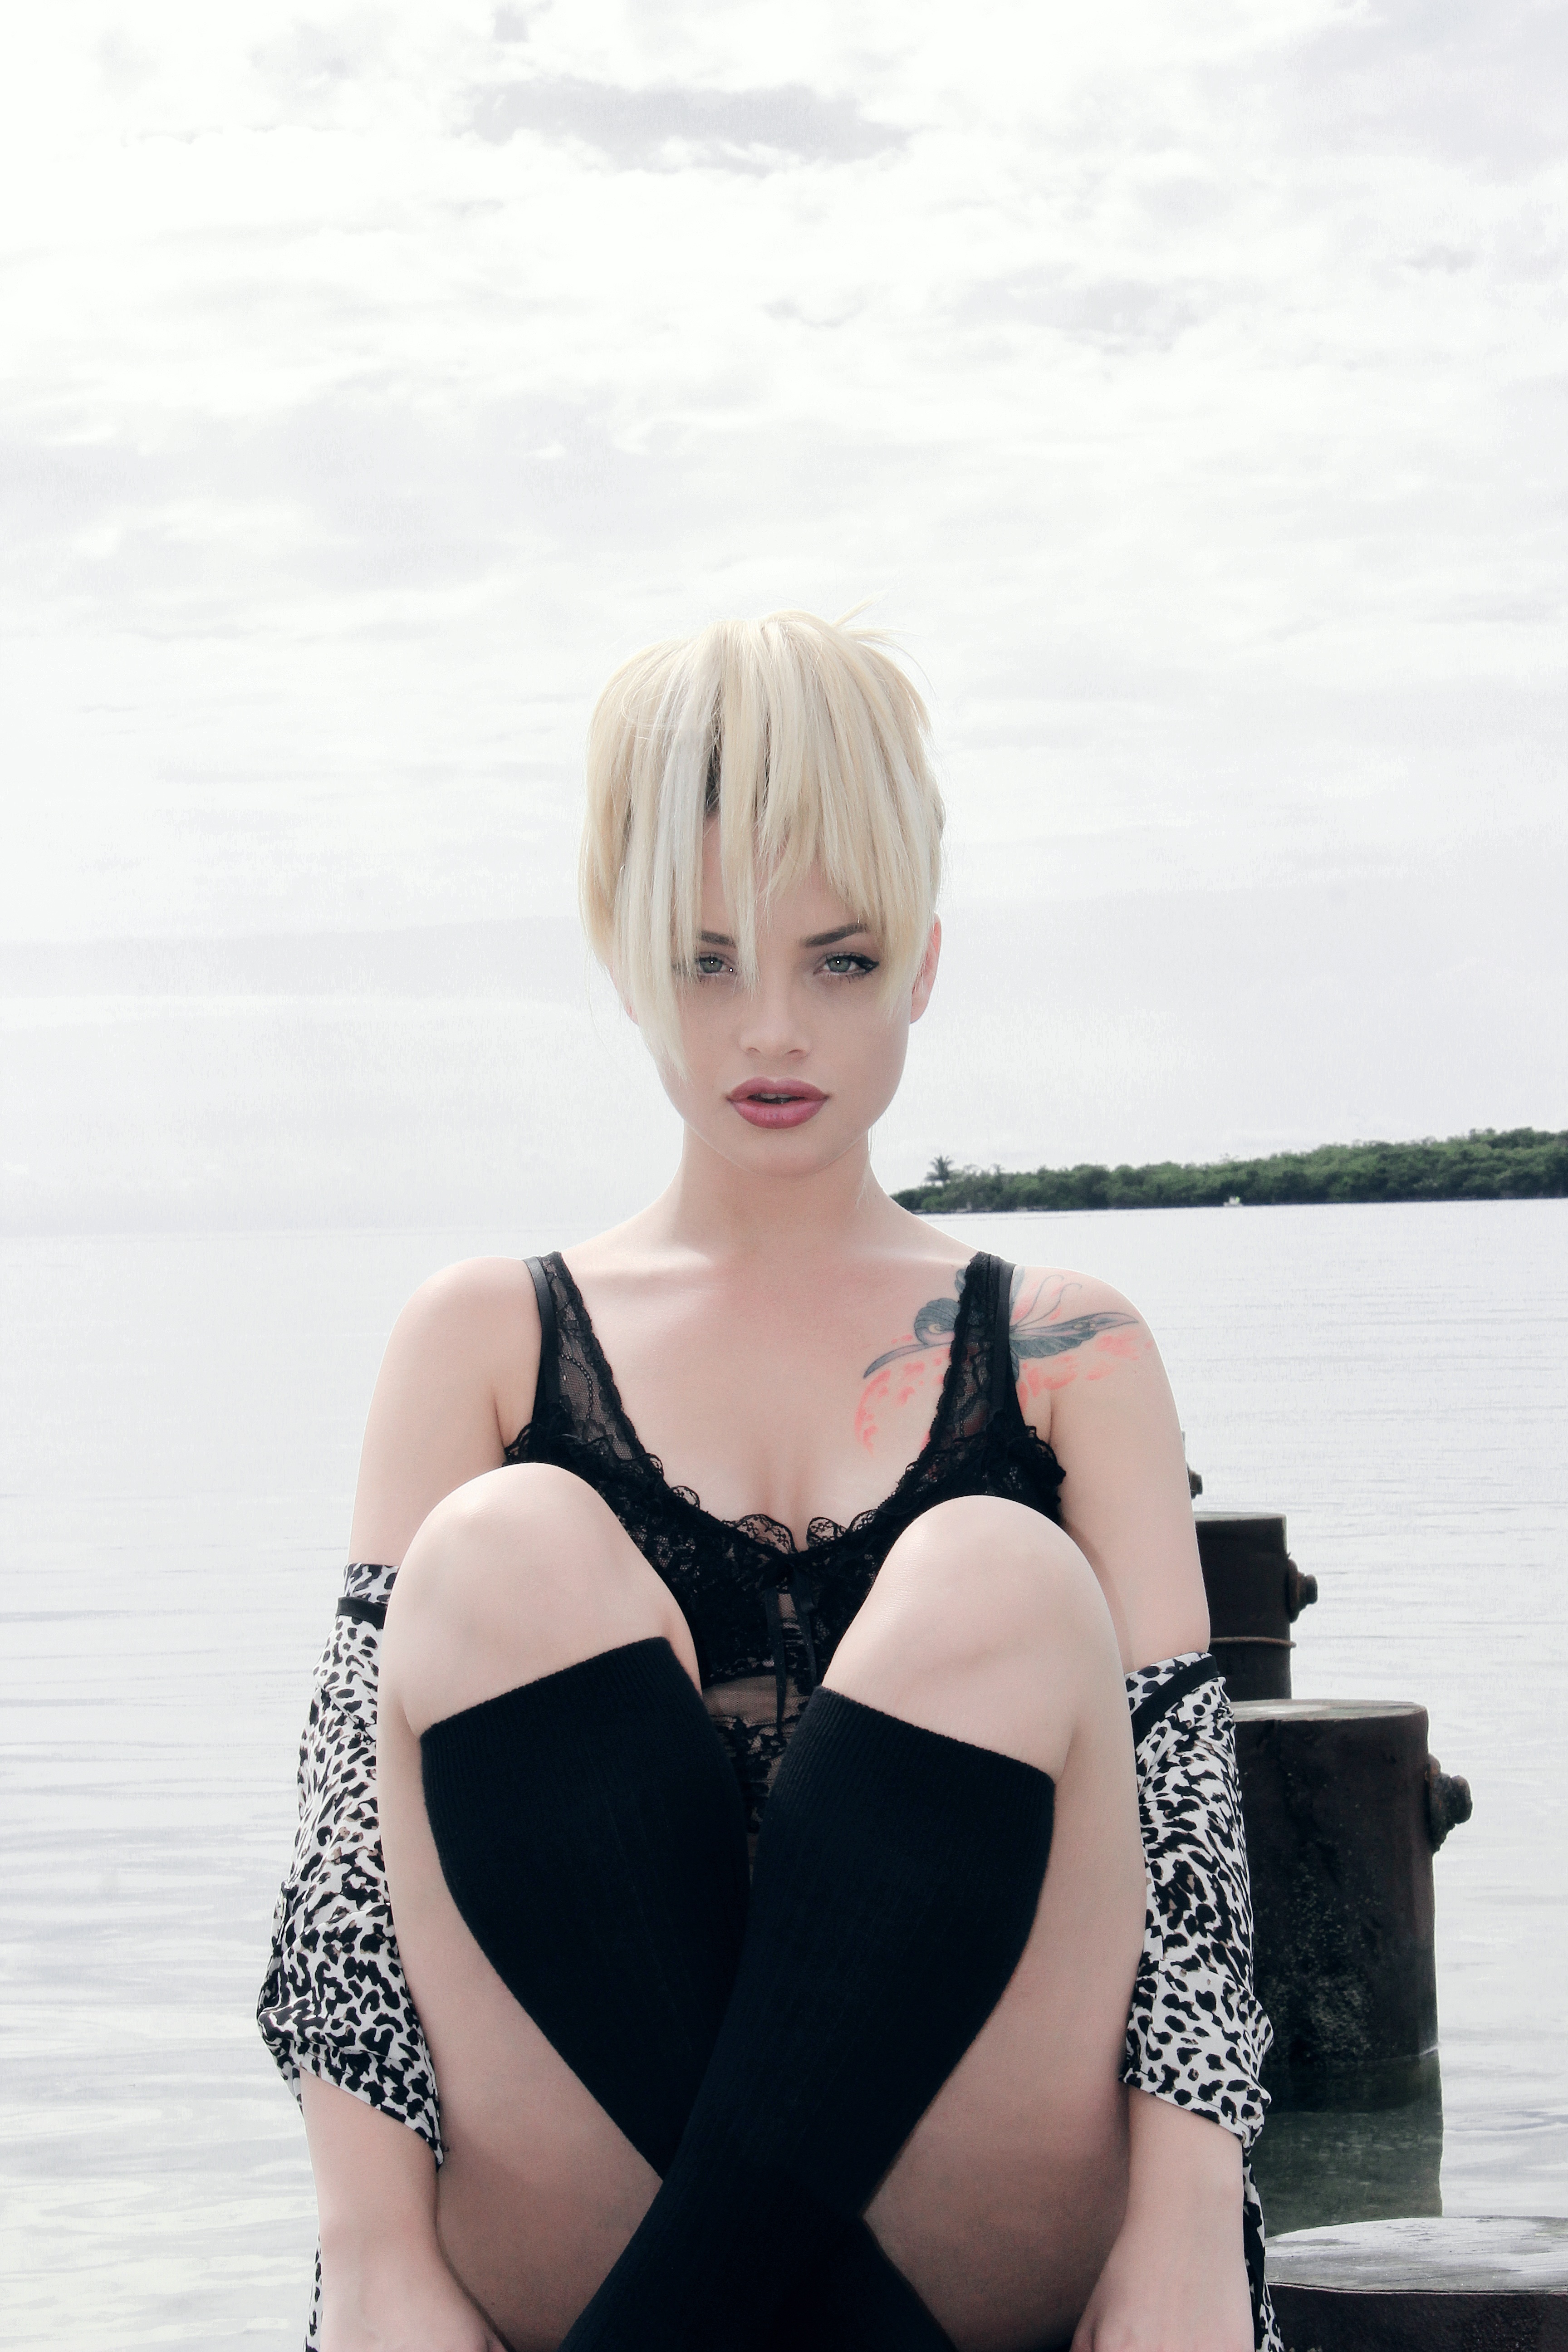
girl, hair, leg, model, fashion, clothing, lady, hairstyle, swimwear, long hair, lingerie, black hair, beauty, blond, costume, anime, photo shoot, brown hair, undergarment, art model, supermodel, gravure idol